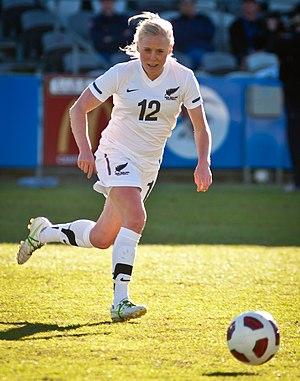
Betsy Doon Hassett née le 4 août 1990 à Auckland est une footballeuse internationale néo-zélandaise. Elle évolue au poste de milieu de terrain et joue au club du KR Reykjavik.